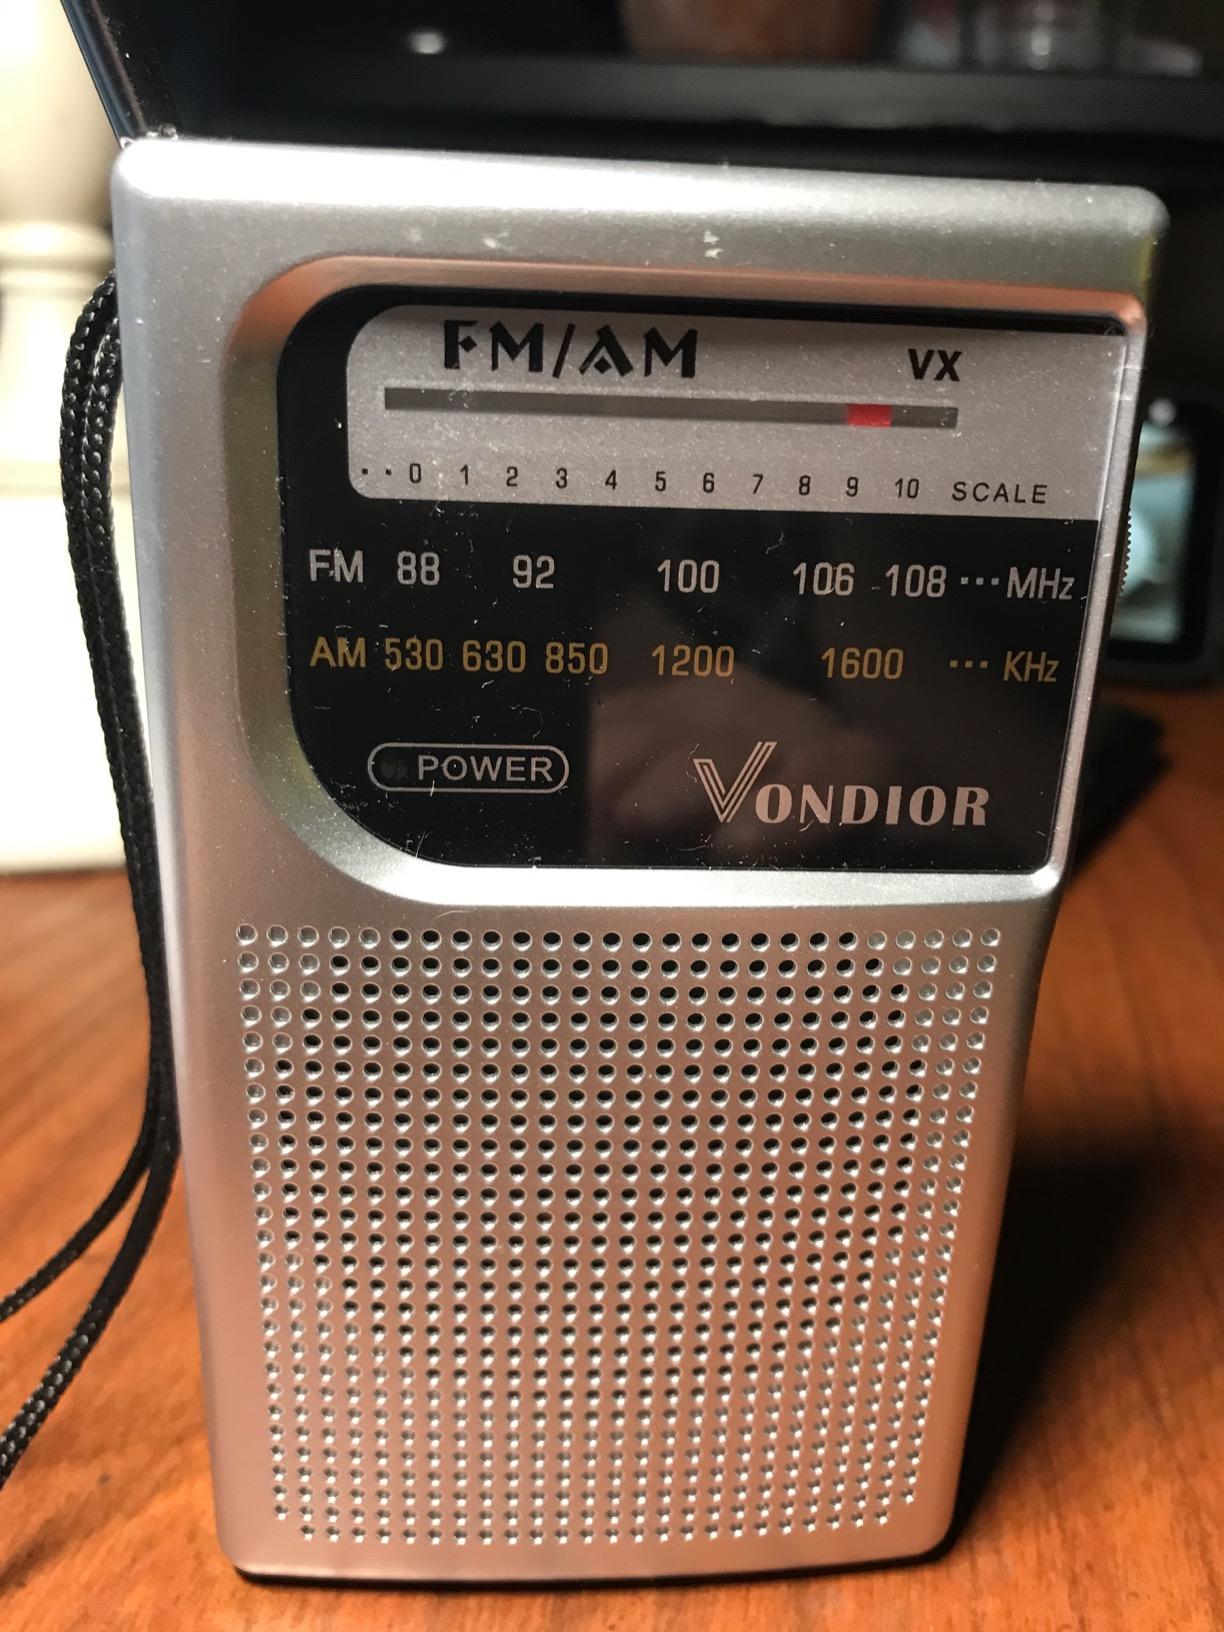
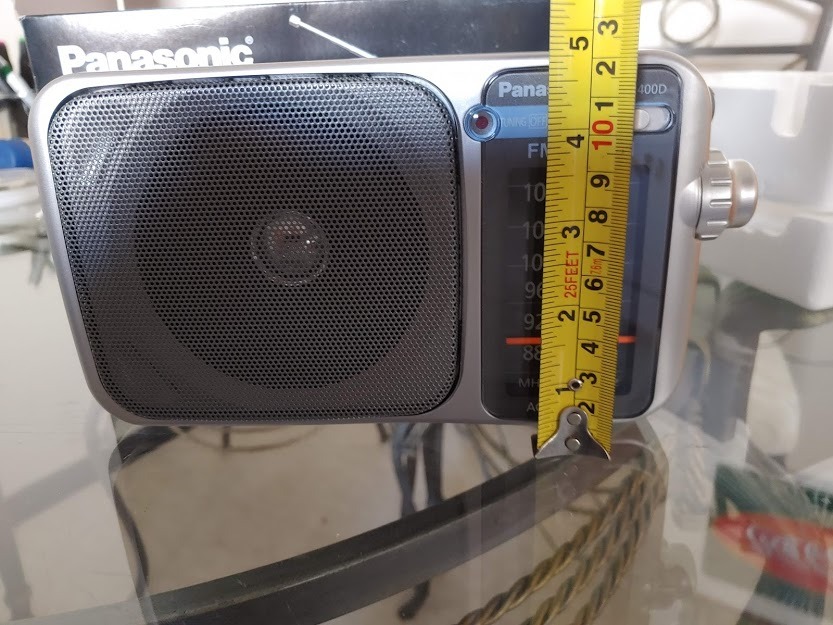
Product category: radio
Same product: no